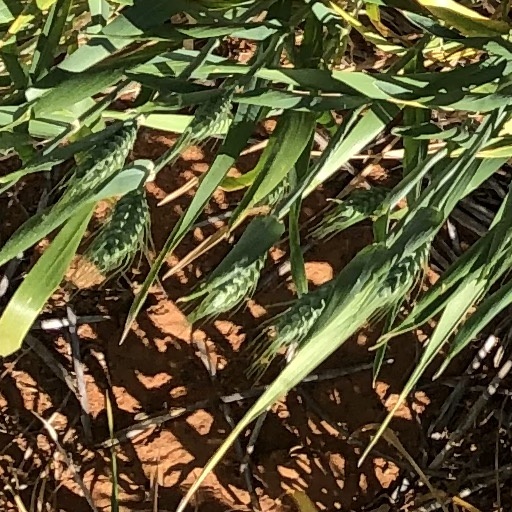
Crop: wheat